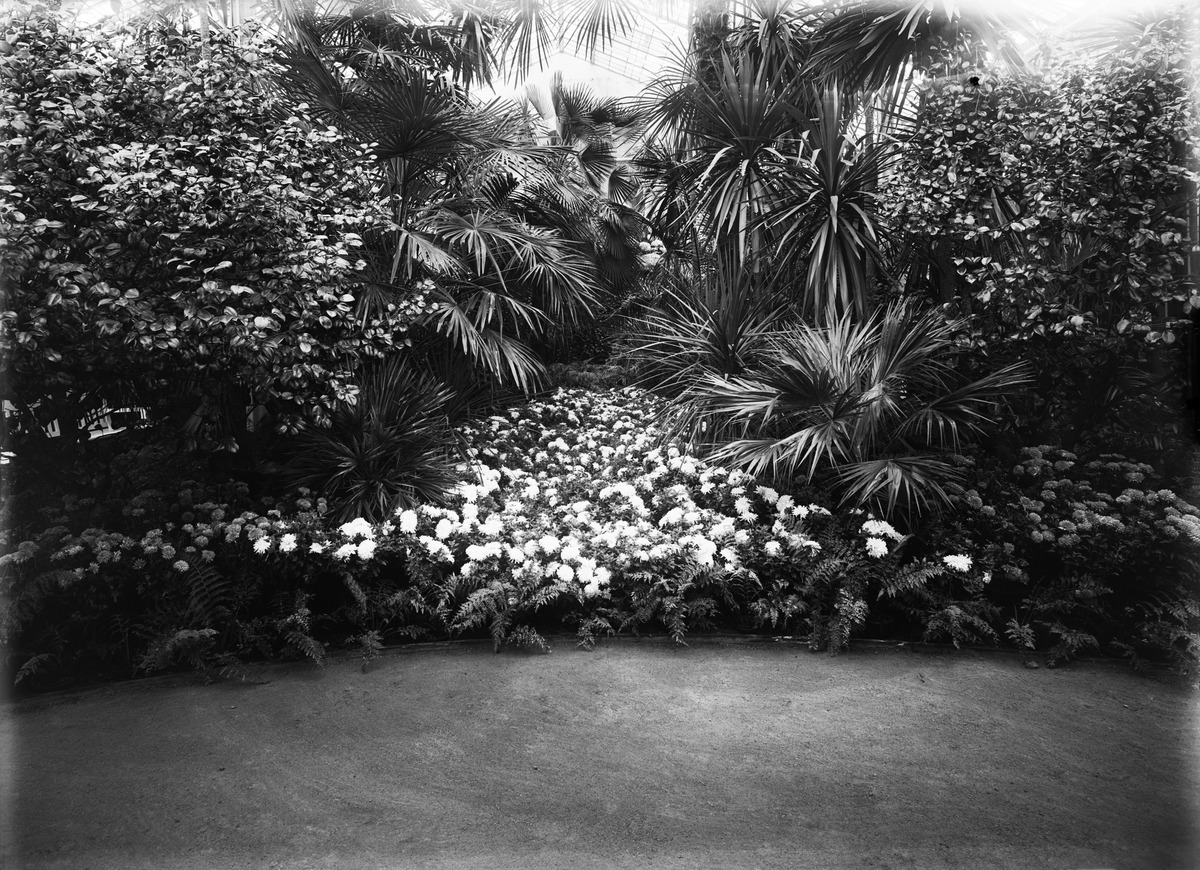
Helsingin kaupungin puutarhan kasvihuone, sisäkuva
sisällön kuvaus: Helsingin kaupungin puutarhan kasvihuone, sisäkuva. Palmukasveja, saniaisia ja kukkia. Ylhäällä näkyy lasikatto, vasemmalla penkki. mustavalkoinen
Kuvaaja: Sundström, Eric, valokuvaaja
Ajankohta: kuvausaika 1893 - 1933
Paikka: Suomi, Uusimaa, Helsinki, Töölö Helsinki, Taka-Töölö Helsinki, Hammarskjöldintie 1
Aiheet: kasvit, puutarhat talvipuutarhat viherhuoneet, kasvihuoneet, palmut, kukat, pensaat, runkorakenteet katot, kasvikunta putkilokasvit sanikkaiset saniaiset, itiökasvit